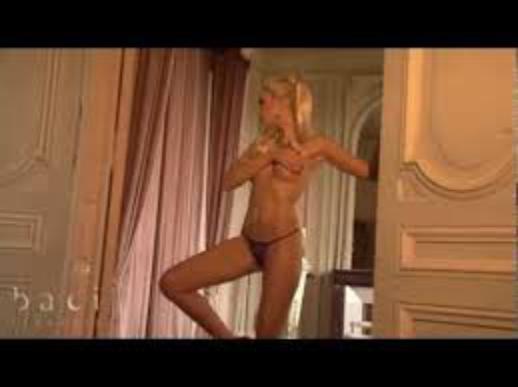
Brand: Baci Lingerie
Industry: Clothes